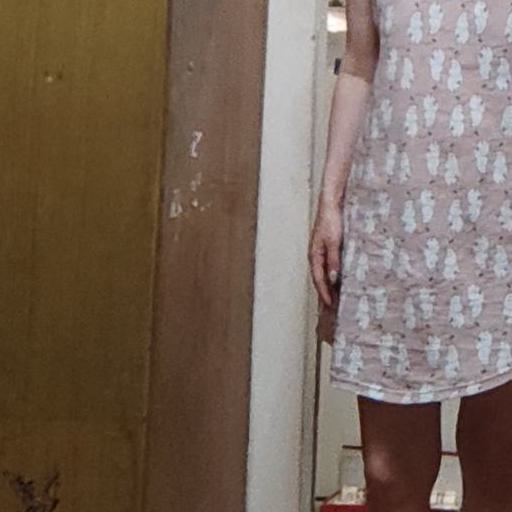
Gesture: no_gesture